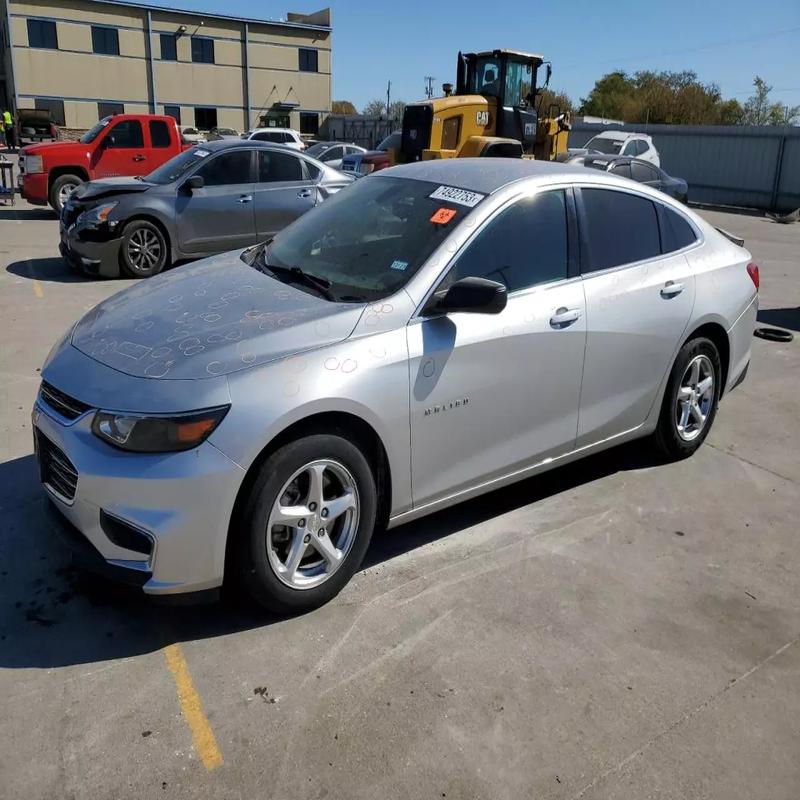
Aucun dommage détecté.
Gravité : aucun